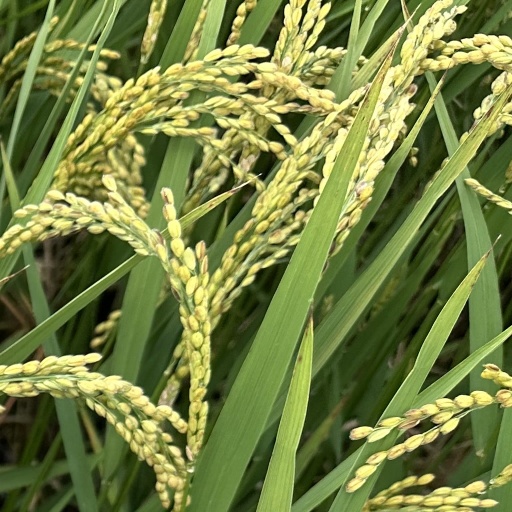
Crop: rice